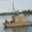
Label: ship